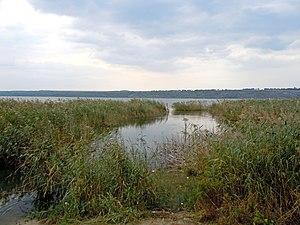
Le raïon de Bolhrad est une subdivision administrative de l'Ukraine, située dans l'oblast d'Odessa et dans la région historique du Boudjak. Le centre administratif est situé à Bolhrad.